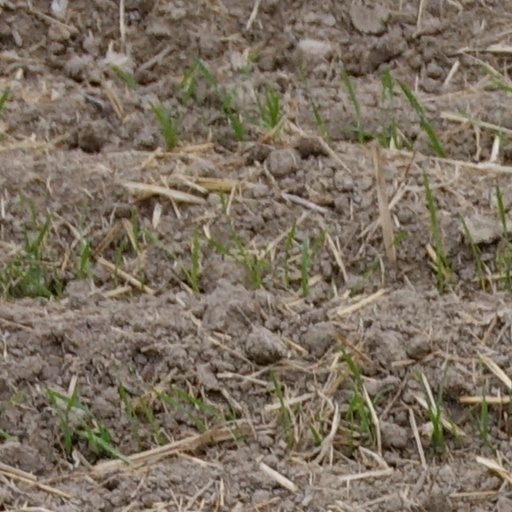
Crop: wheat